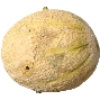
Label: Cantaloupe 2